Coldrain

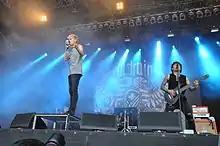
coldrain performing at Rock am Ring, 2014

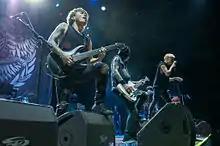
coldrain performing at Rock im Park, 2014

At the announcement of the international release of "The Revelation", the singer Masato Hayakawa wrote: